The Montel Williams Show

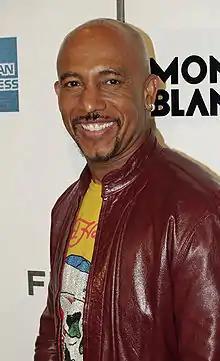

The Montel Williams Show (also known as Montel) is an American syndicated tabloid talk show, hosted by Montel Williams, which ran from July 8, 1991 to May 16, 2008.